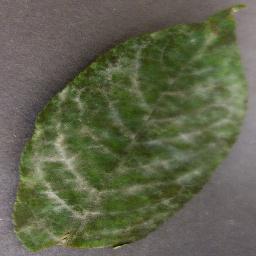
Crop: cherry
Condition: (including_sour)_powdery_mildew